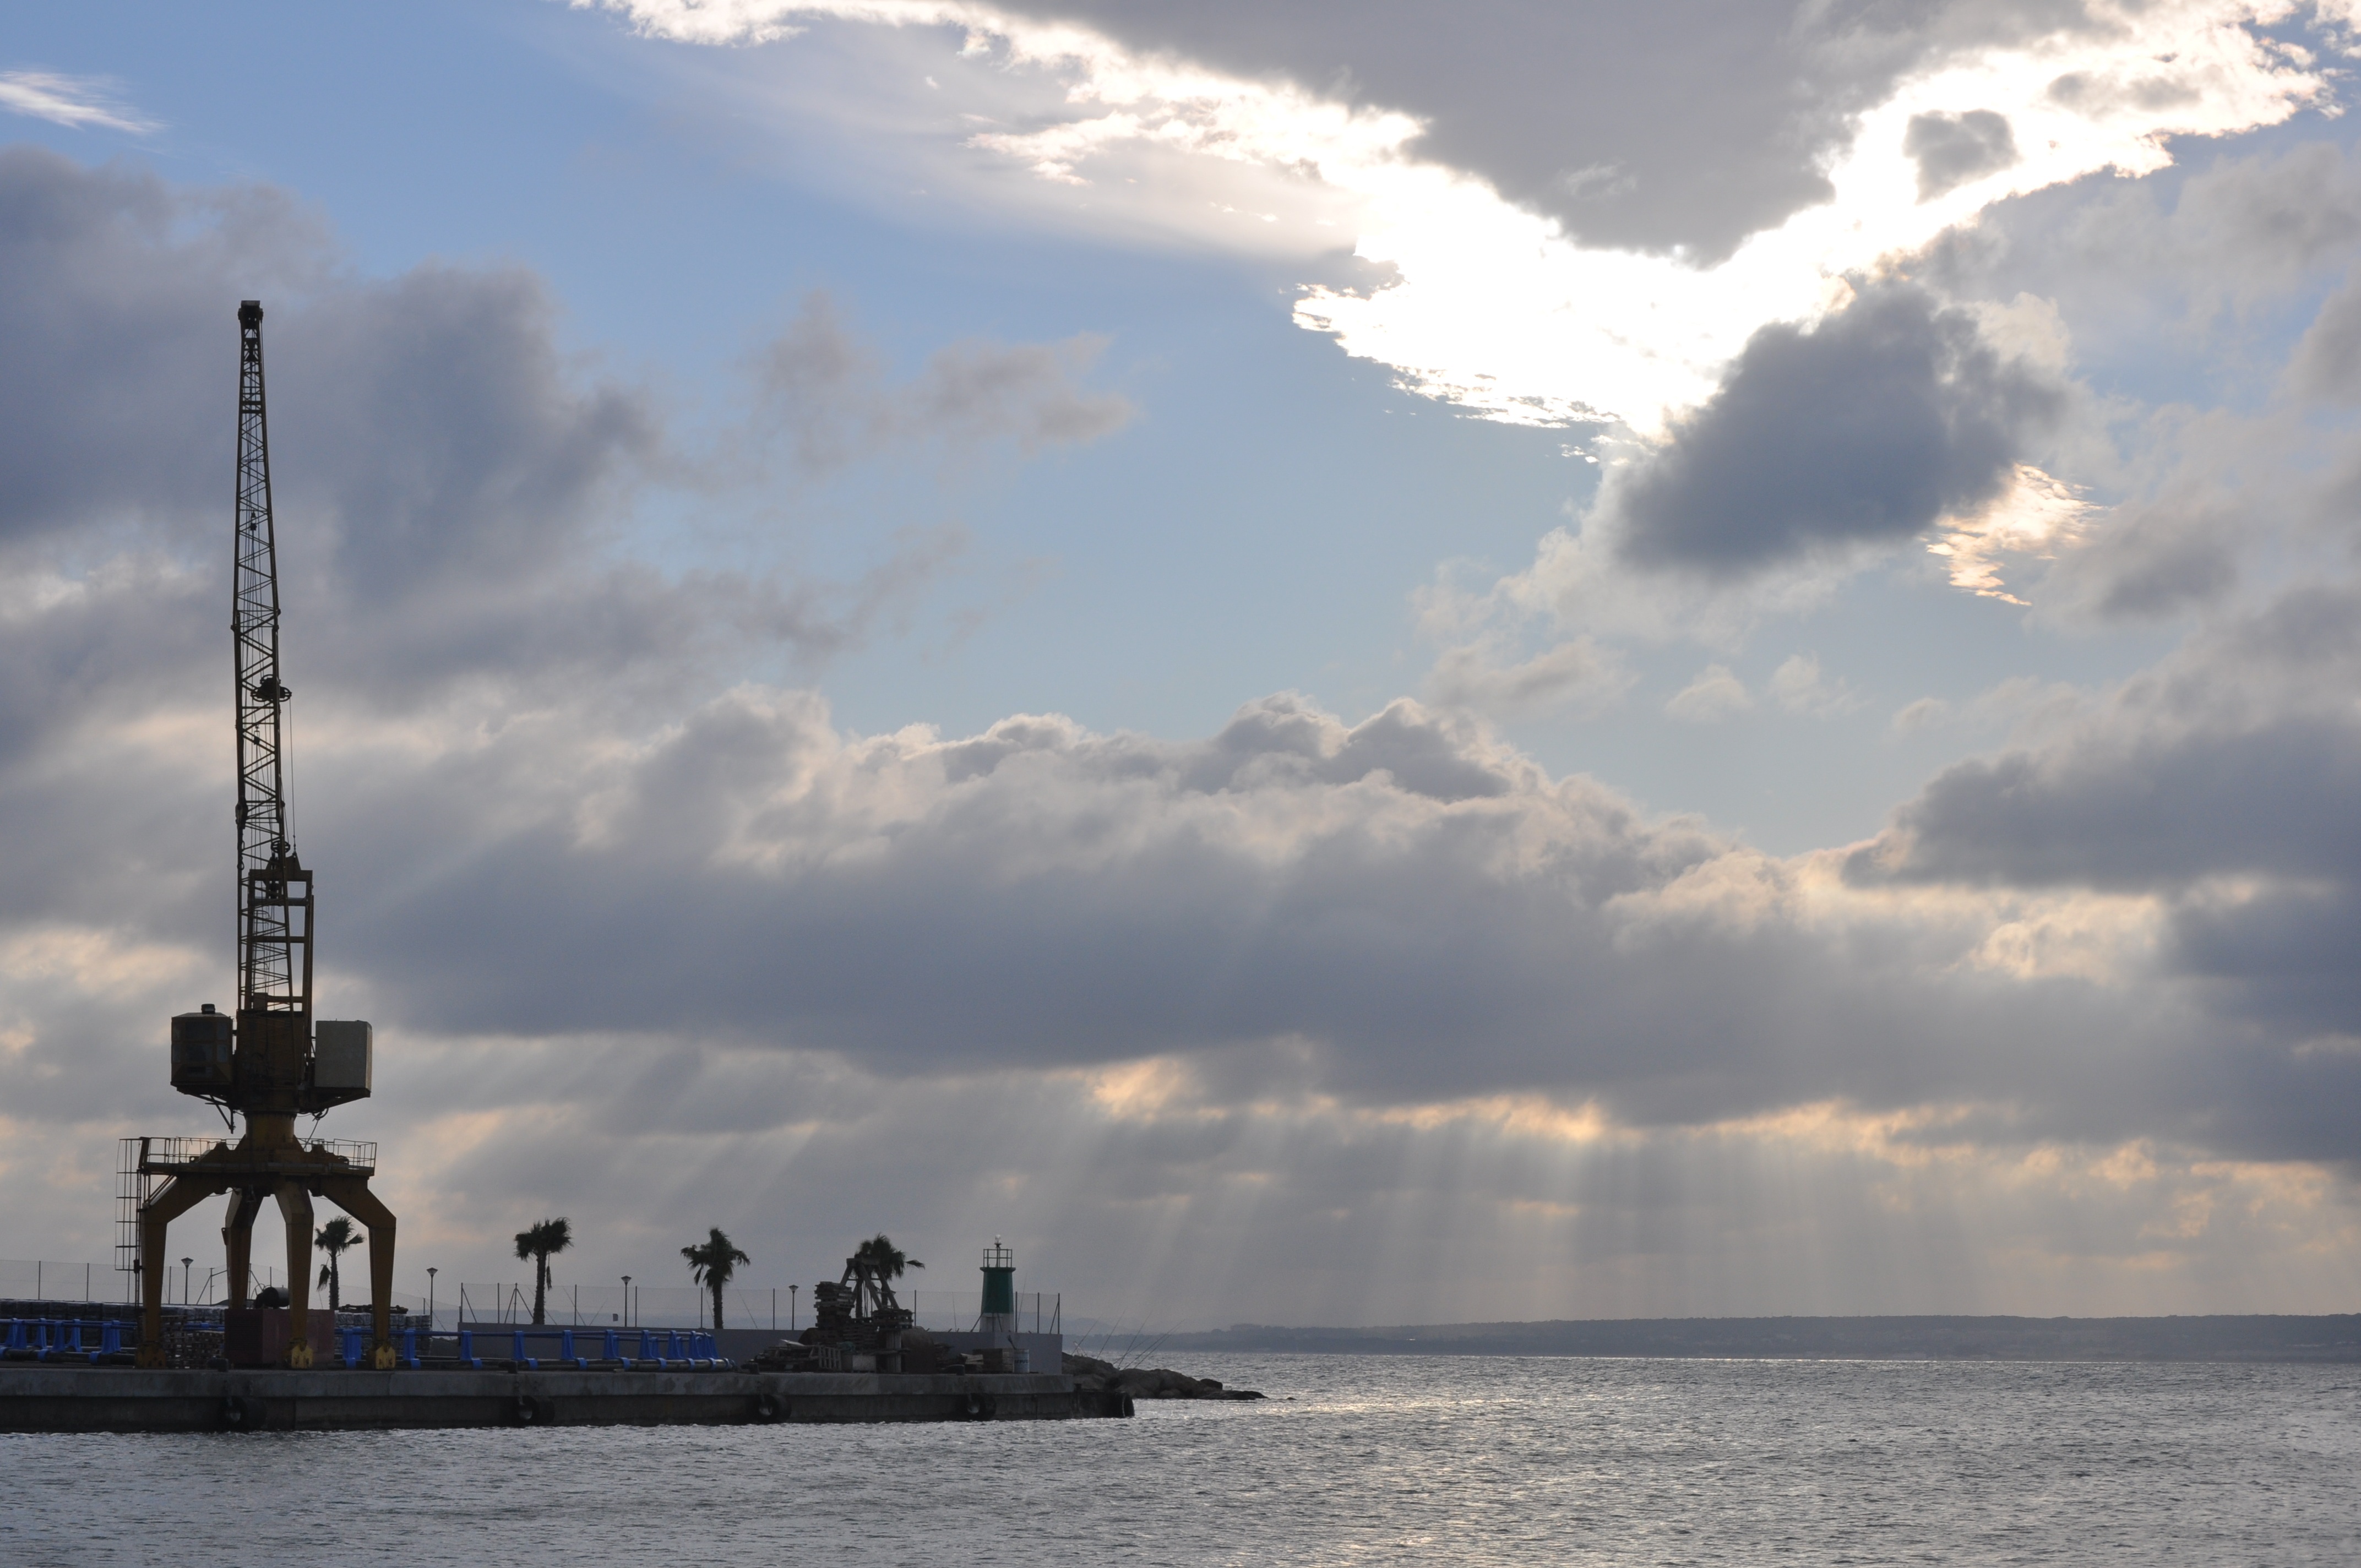
sea, coast, ocean, horizon, cloud, sky, sunset, boat, morning, shore, wave, dusk, evening, vehicle, tower, fishing, bay, port, meteorological phenomenon